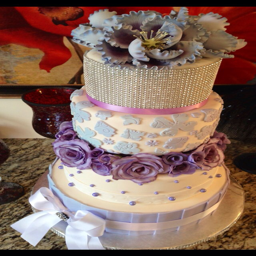
lavender tier wedding cake ... this was a lot of work !